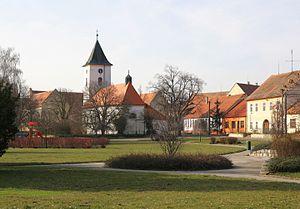
Horní Kounice est une commune du district de Znojmo, dans la région de Moravie-du-Sud, en Tchéquie. Sa population s'élevait à 304 habitants en 2019.